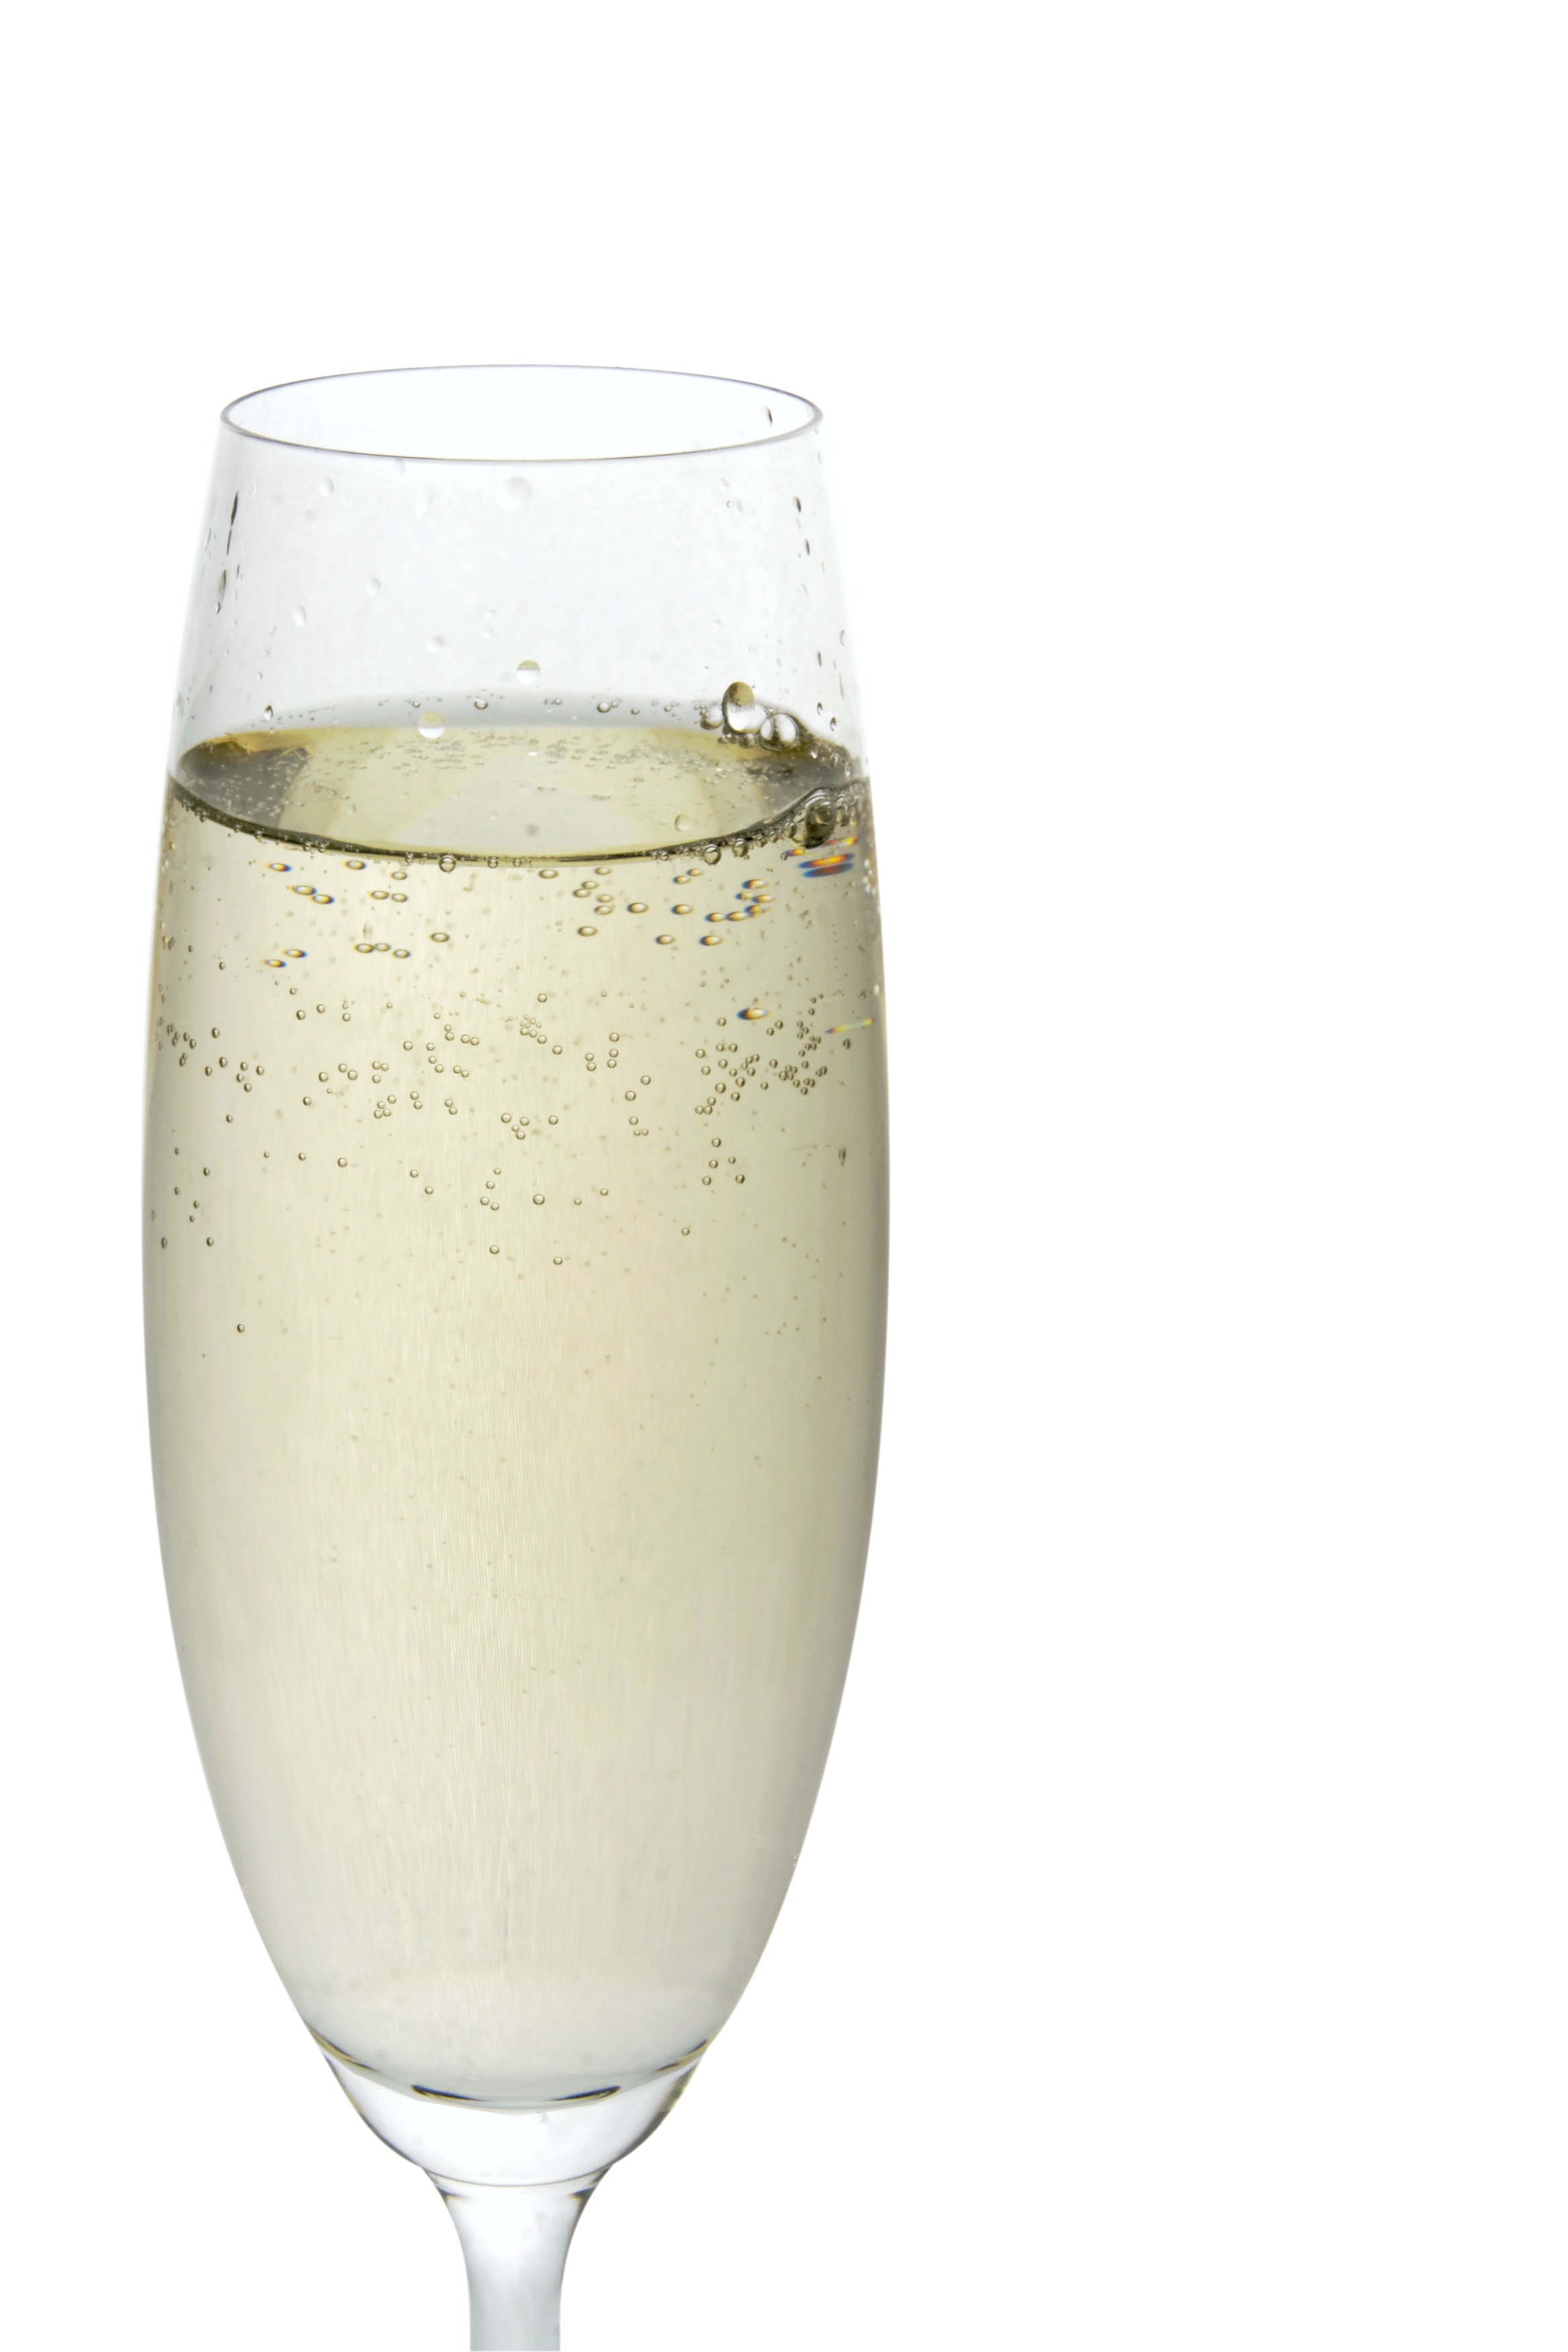
wine, glass, produce, drink, alcohol, celebrate, alcoholic, champagne, milkshake, alcoholic beverage, beer glass, drinkware, champagne stemware